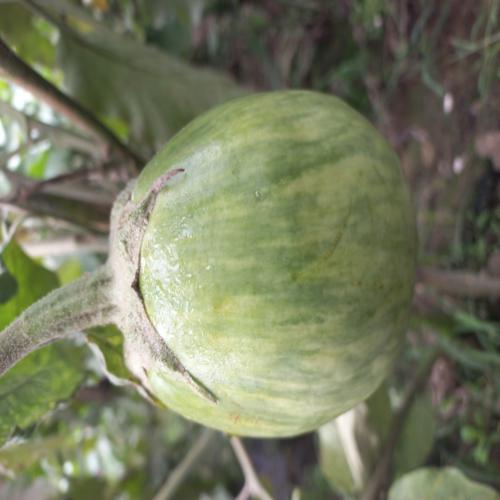
Label: Healty Brinjal